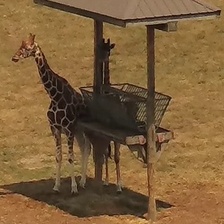
Pose orientation: front-left